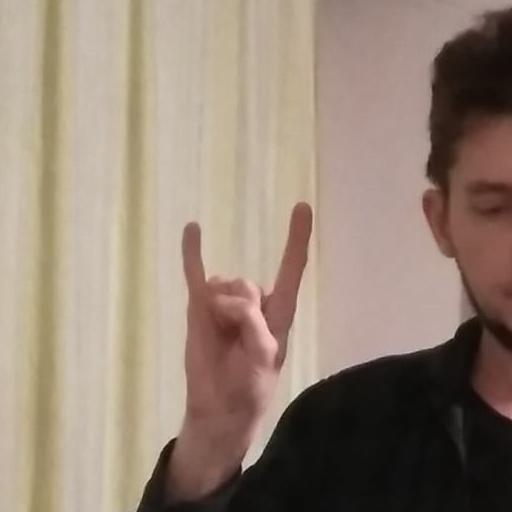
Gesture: rock